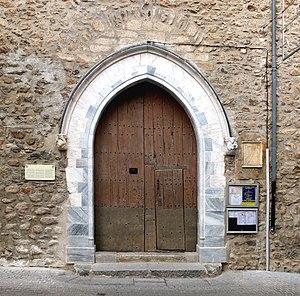
L'église Saint-Félix-et-Saint-Blaise est l'église paroissiale et l'église principale de Laroque-des-Albères, dans le département des Pyrénées-Orientales. L'église est située dans les remparts de l'ancienne ville fortifiée de Laroque, au pied du château, auquel elle est adossée.
Laroque-des-Albères est une commune française située dans le département des Pyrénées-Orientales, en région Occitanie.